Answer in natural language. Considering the relative positions, where is artistic colourful white paper drawing scenario with respect to lowpoly bed with brown blanket? Choose between the following options: left or right
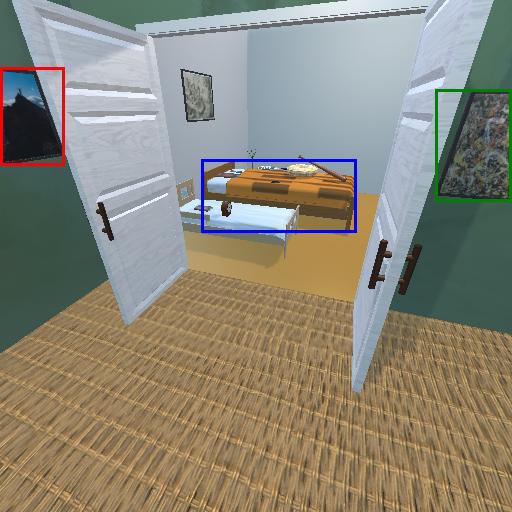
<answer>left</answer>